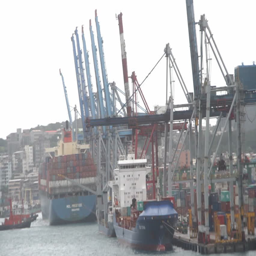
the view from a sailing ship at daytime .